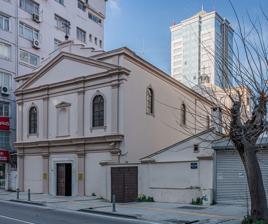
Building: Saint Mary's Catholic Church, Konak
Country: Turkey
Year built: 1698
Church building in Konak, İzmir, Turkey Saint Mary's Catholic Church Santa Maria Katolik Kilisesi Religion Affiliation Catholic Church Patron Virgin Mary Location Location Konak , İzmir , Turkey Geographic coordinates 38°25′35.6″N 27°08′05.7″E / 38.426556°N 27.134917°E / 38.426556; 27.134917 Architecture Completed 1698 Saint Mary's Catholic Church ( Turkish : Santa Maria Katolik Kilisesi ) is a Catholic church in İzmir , Turkey . It is located in the old Frankish neighborhood of the Konak district. The Church was built in honor of the Virgin Mary and opened in 1698. The church was made by the Franciscans who were settled in Izmir. Today it is used as an Italian Catholic Church with Franciscan priests serving a community of about 200 people. Architecture The north, south and east facades of the church are quite simple in design, but the main facade and the interior space include finer, more ornate workmanship. Emulating antique age architecture, the iron ceiling and elaborate apse are noticeable within the interior of the church. The building was placed symmetrically and longitudinally in the east–west direction. It has a single-aisle basilica plan. It has tokens from the Renaissance and Baroque ages, which can be seen in the windows, columns and material that is used. There are many Corinthian columns in the church. The church has three doors: one main door and two side doors. The main door is opened only on ritual days. St. Mary's Catholic Church interior The altar See also Levantines (Latin Christians) References